North Woods and North Meadow

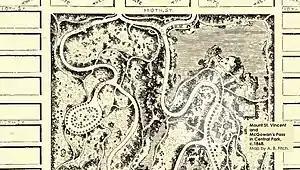
1868 map of Central Park, detail; North Woods is at left, while Harlem Meer is at top right. North Meadow can be seen at the bottom of the image.

In 1870–1871, the Tammany Hall political machine, which was the largest political force in New York at the time, took control of Central Park for a brief period. They proposed building a zoo at the site of the current North Woods, but the proposal was not implemented. Olmsted and Vaux also proposed an observation tower atop Great Hill, though this was never completed, either.